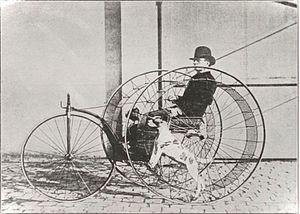
Vélocipède mis en mouvement par deux chiens
Alfred Norbert Jacques Belvallette, né à Boulogne-sur-Mer, dans le Pas-de-Calais, le 13 novembre 1848, décédé le 14 avril 1927 à Paris 16, est un fabricant de voitures hippomobiles et un inventeur français.